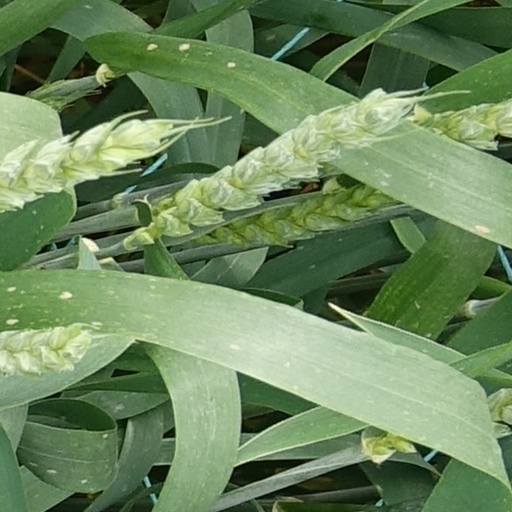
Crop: wheat